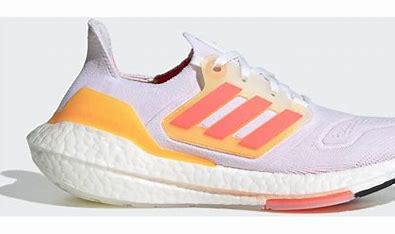
Brand: Adidas
Model: Ultraboost 22